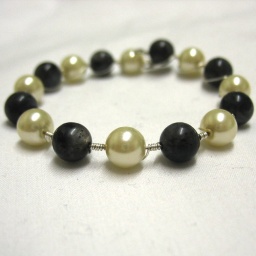
Larvikite and glass pearls strung on memory wire and wrapped in sterling silver wire.